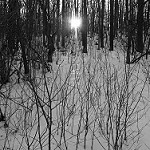
Label: B & W